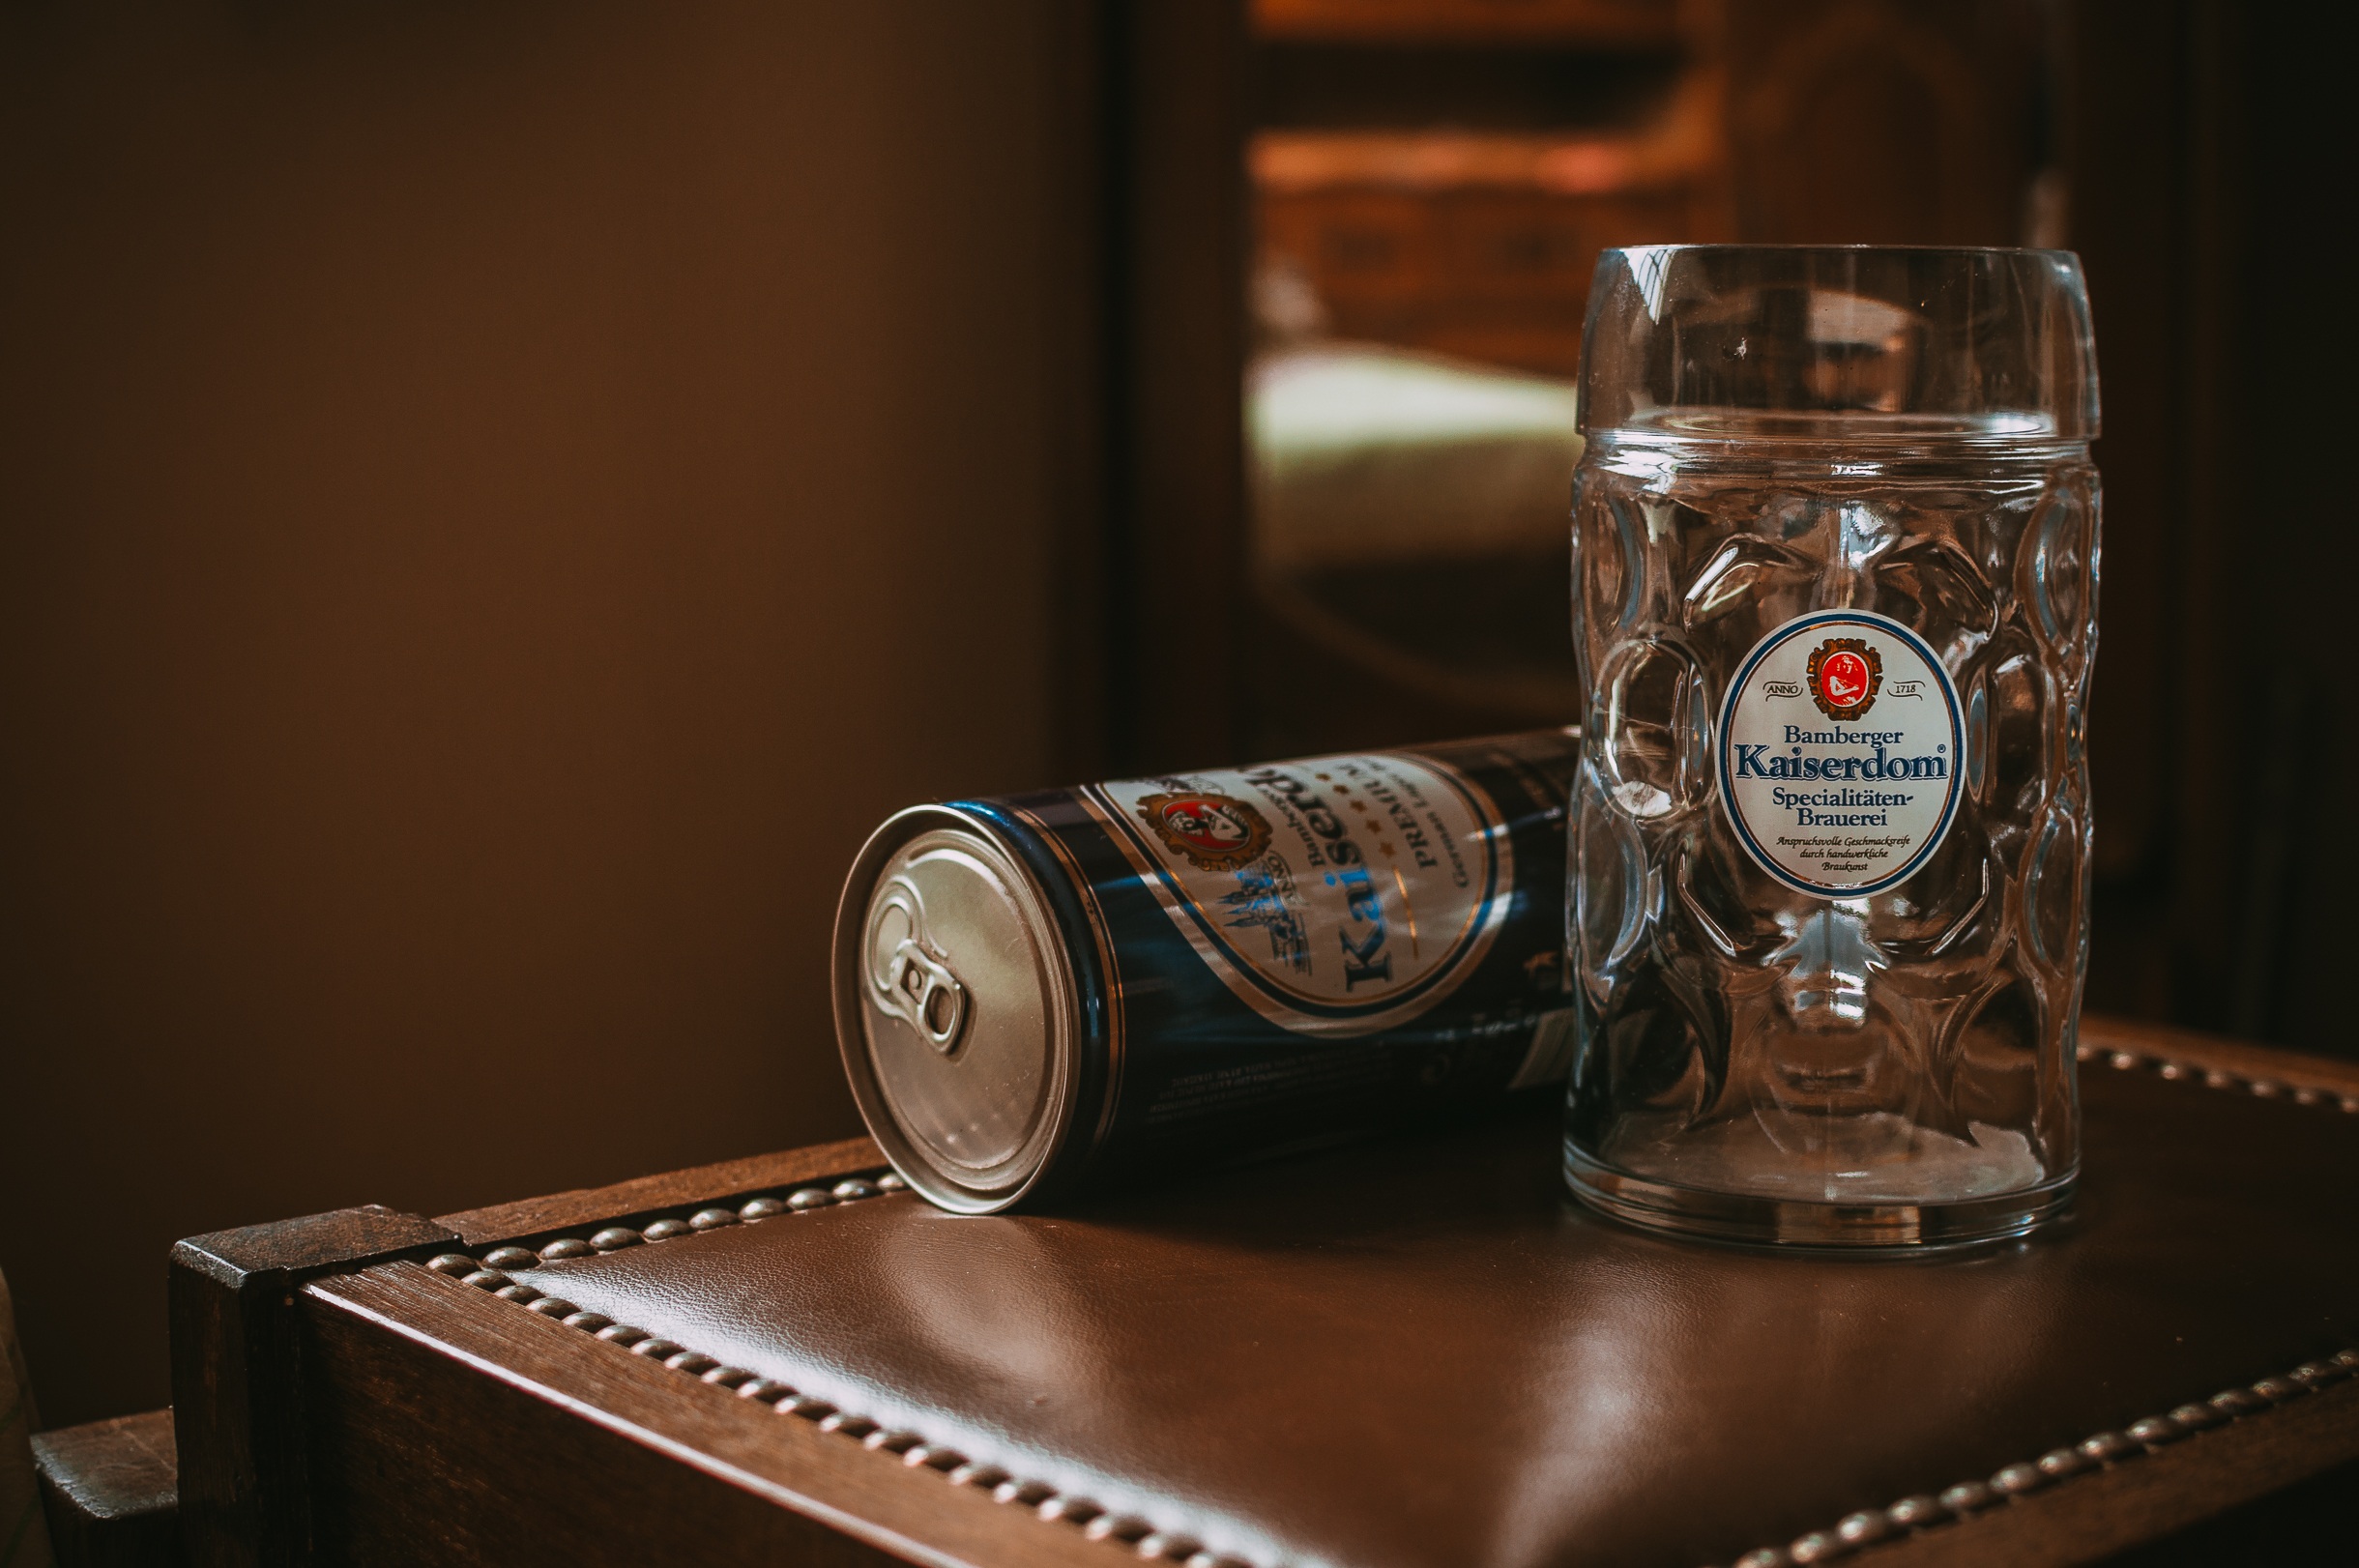
glass, bar, drink, mug, beer, alcohol, can, whisky, alcoholic beverage, distilled beverage, kaiserdom, big cup